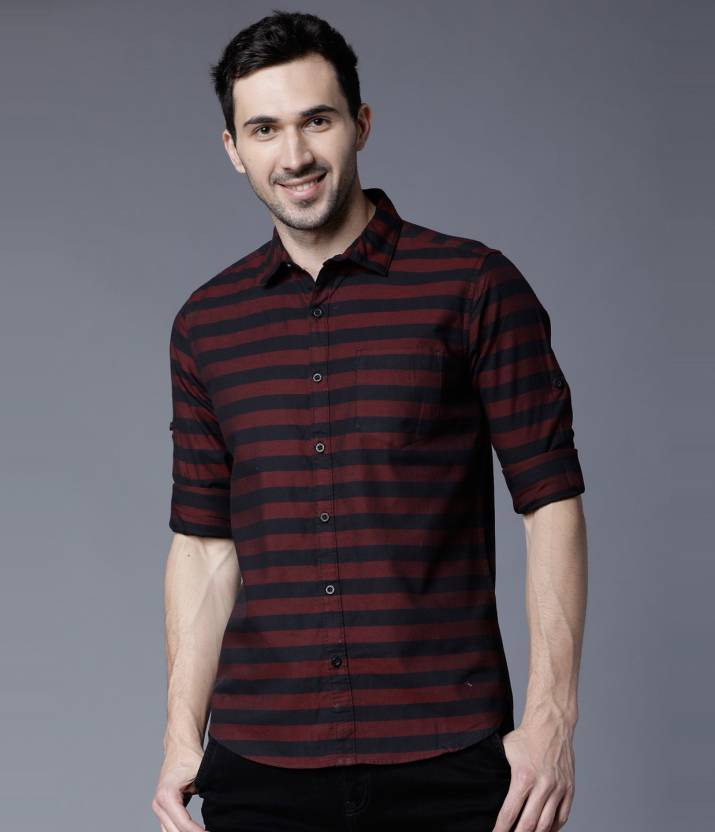
Product: Men Slim Fit Striped Cut Away Collar Casual Shirt
Price: ₹641
Colors: Multicolor
Pattern: Striped